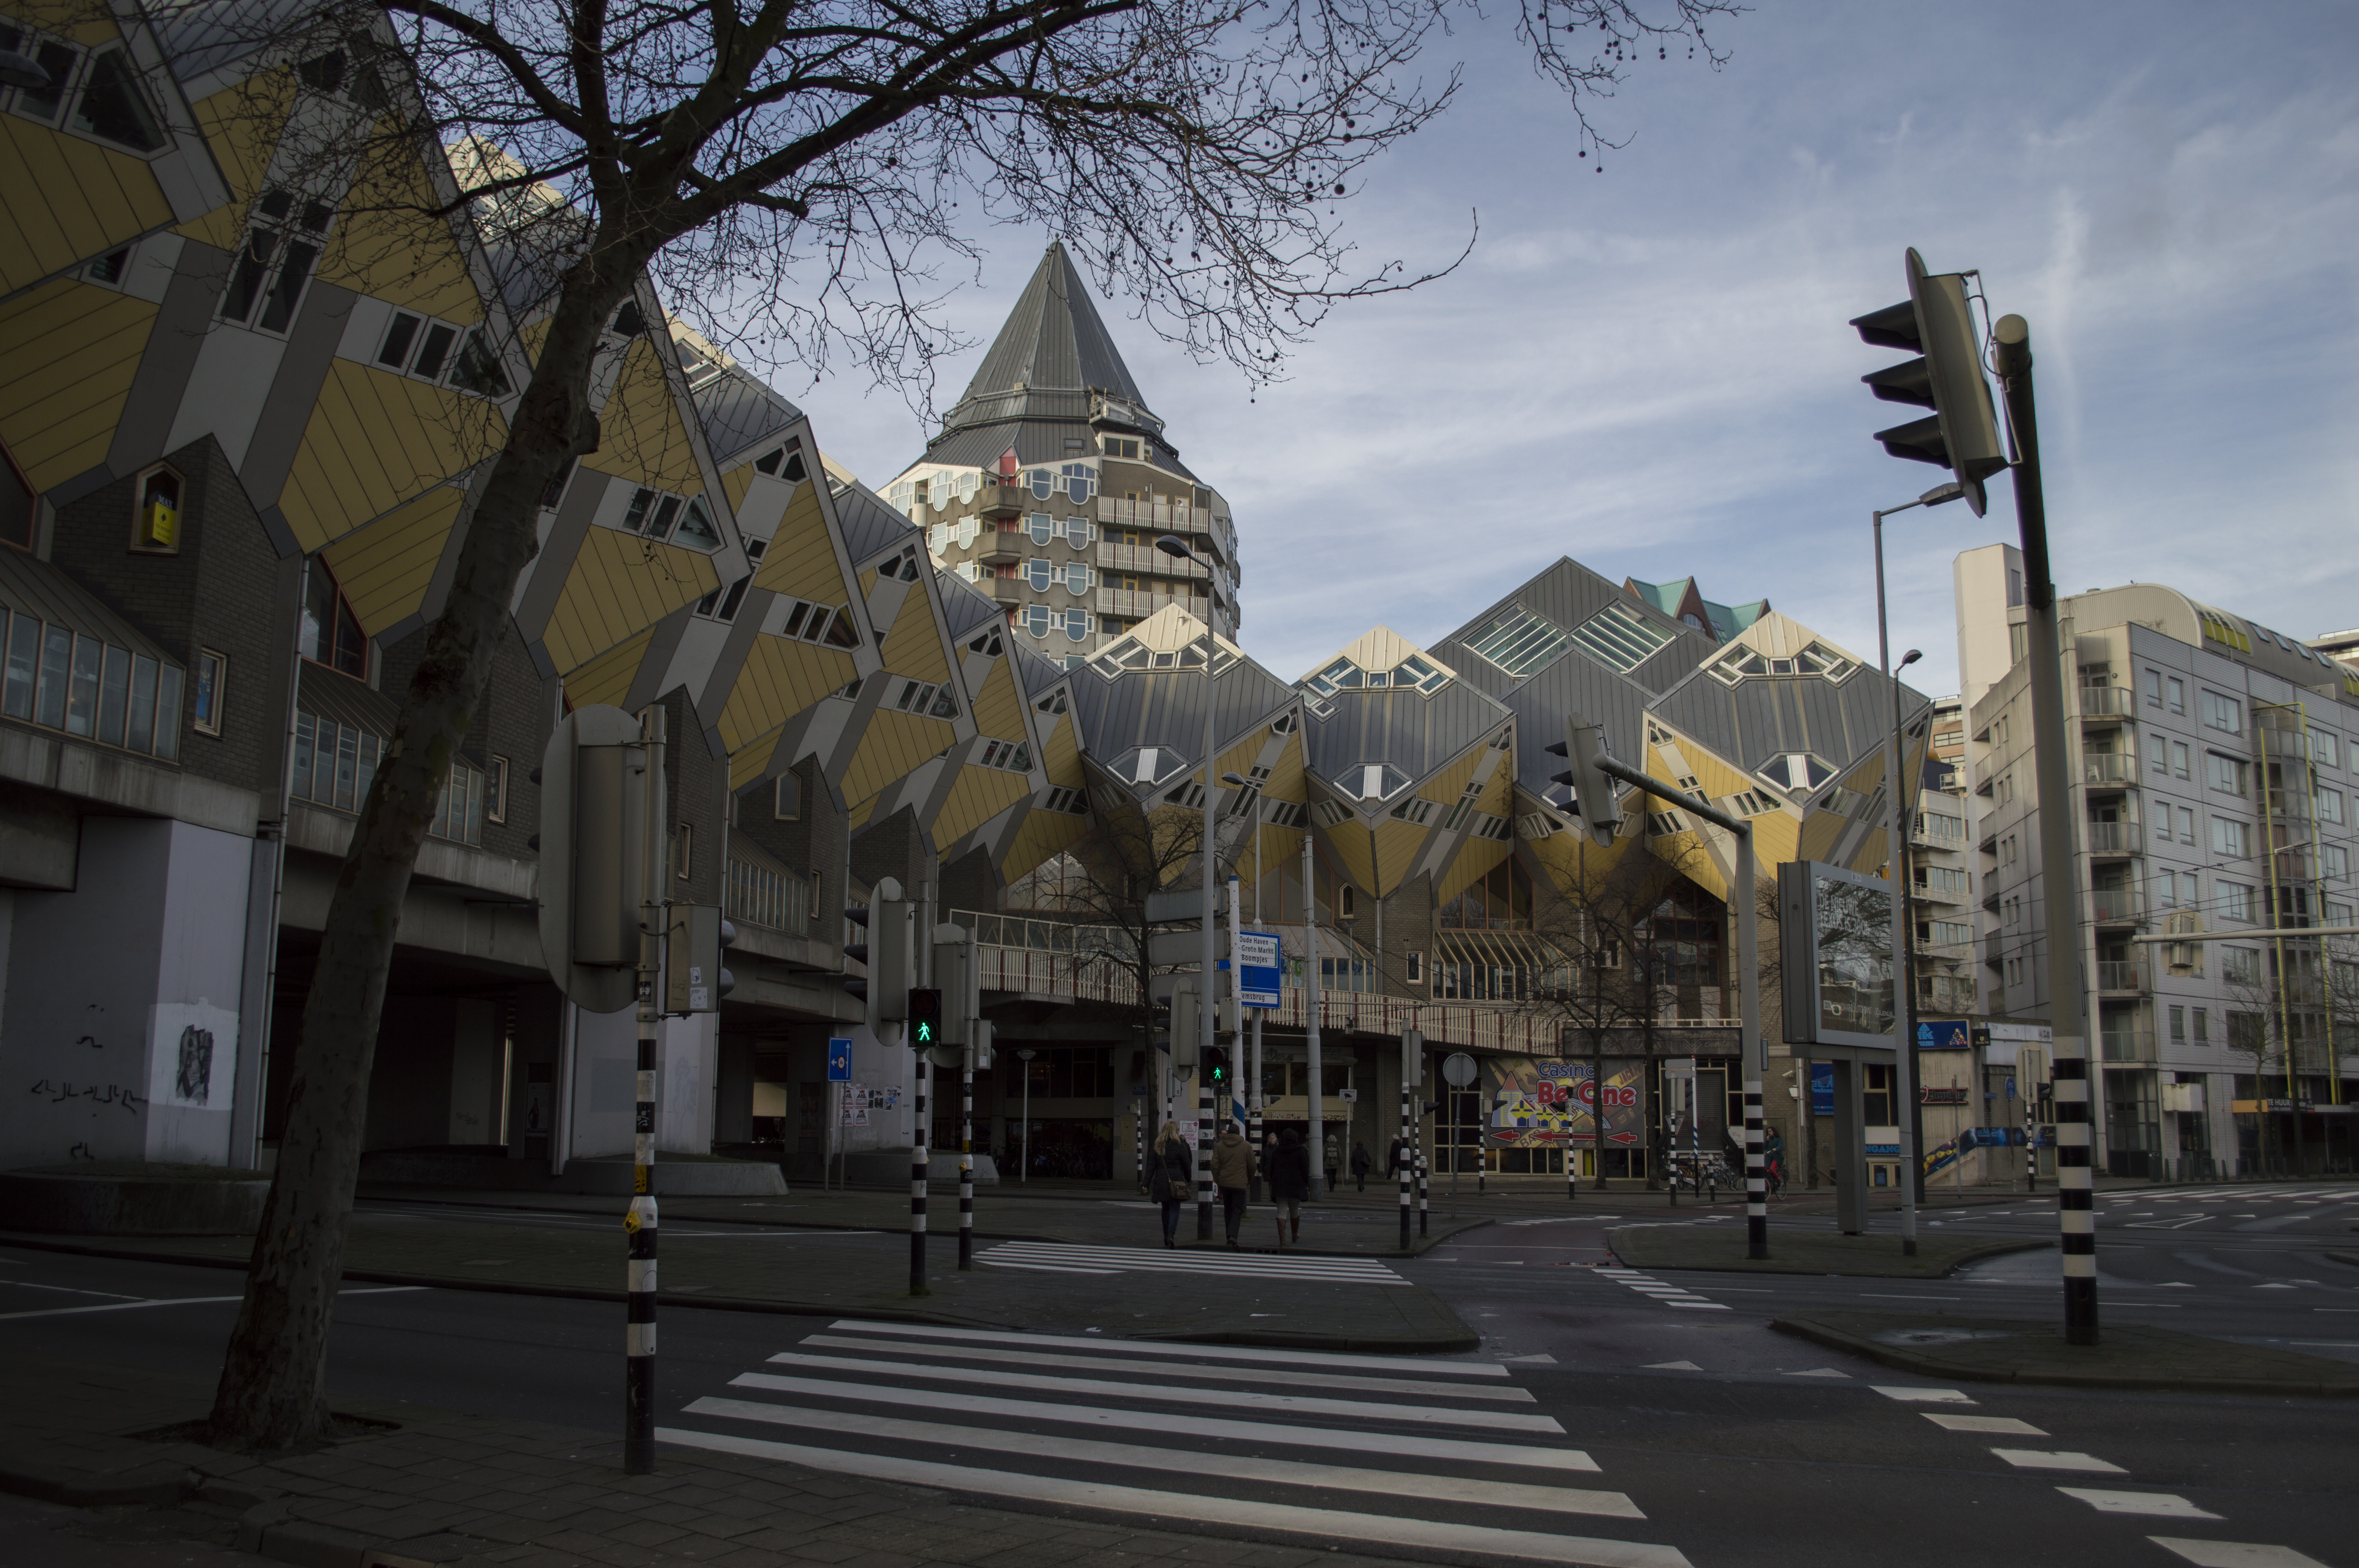
outdoor, pedestrian, architecture, road, street, photography, town, van, building, city, urban, photo, cityscape, downtown, suburb, evening, nikon, lane, lighting, holland, nederland, netherlands, rotterdam, de, infrastructure, dutch, outdoorphotography, picture, photograph, fotos, foto, fotografie, pd, town square, paulvandevelde, pdvandevelde, padagudaloma, dordrecht, nederlandinfotos, urbanfotografie, pvdvfotografie, pdvandeveldedordrecht, nederlandsefotografie, dutchphotogaraphy, totallydutch, fotografienederland, hollandsefotografie, fotografieholland, velde, neighbourhood, groenendaal, potlood, blokkendoos, mariniersweg, urban area, residential area, human settlement